Human rights in Hungary

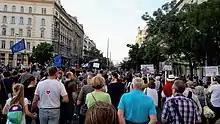
Protest against the government in 2017.

The constitution guarantees the right to freedom of expression, though it also criminalizes hate speech. Hate speech and genocide denial can be penalized with up to three years in prison. In 2016, the European Court of Human Rights found that Hungary had violated the rights of judge András Baka following his dismissal for criticizing the government in "Baka v. Hungary."